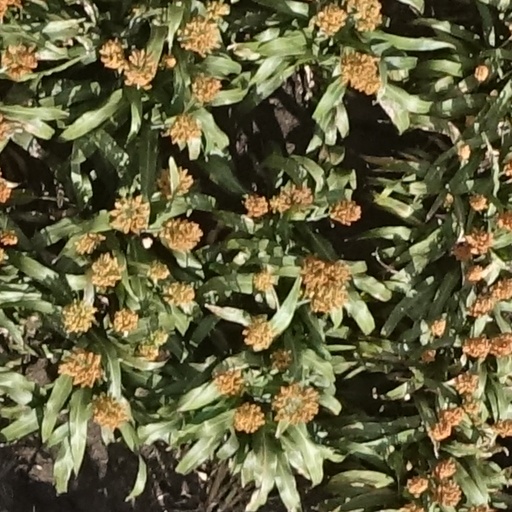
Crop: sorghum